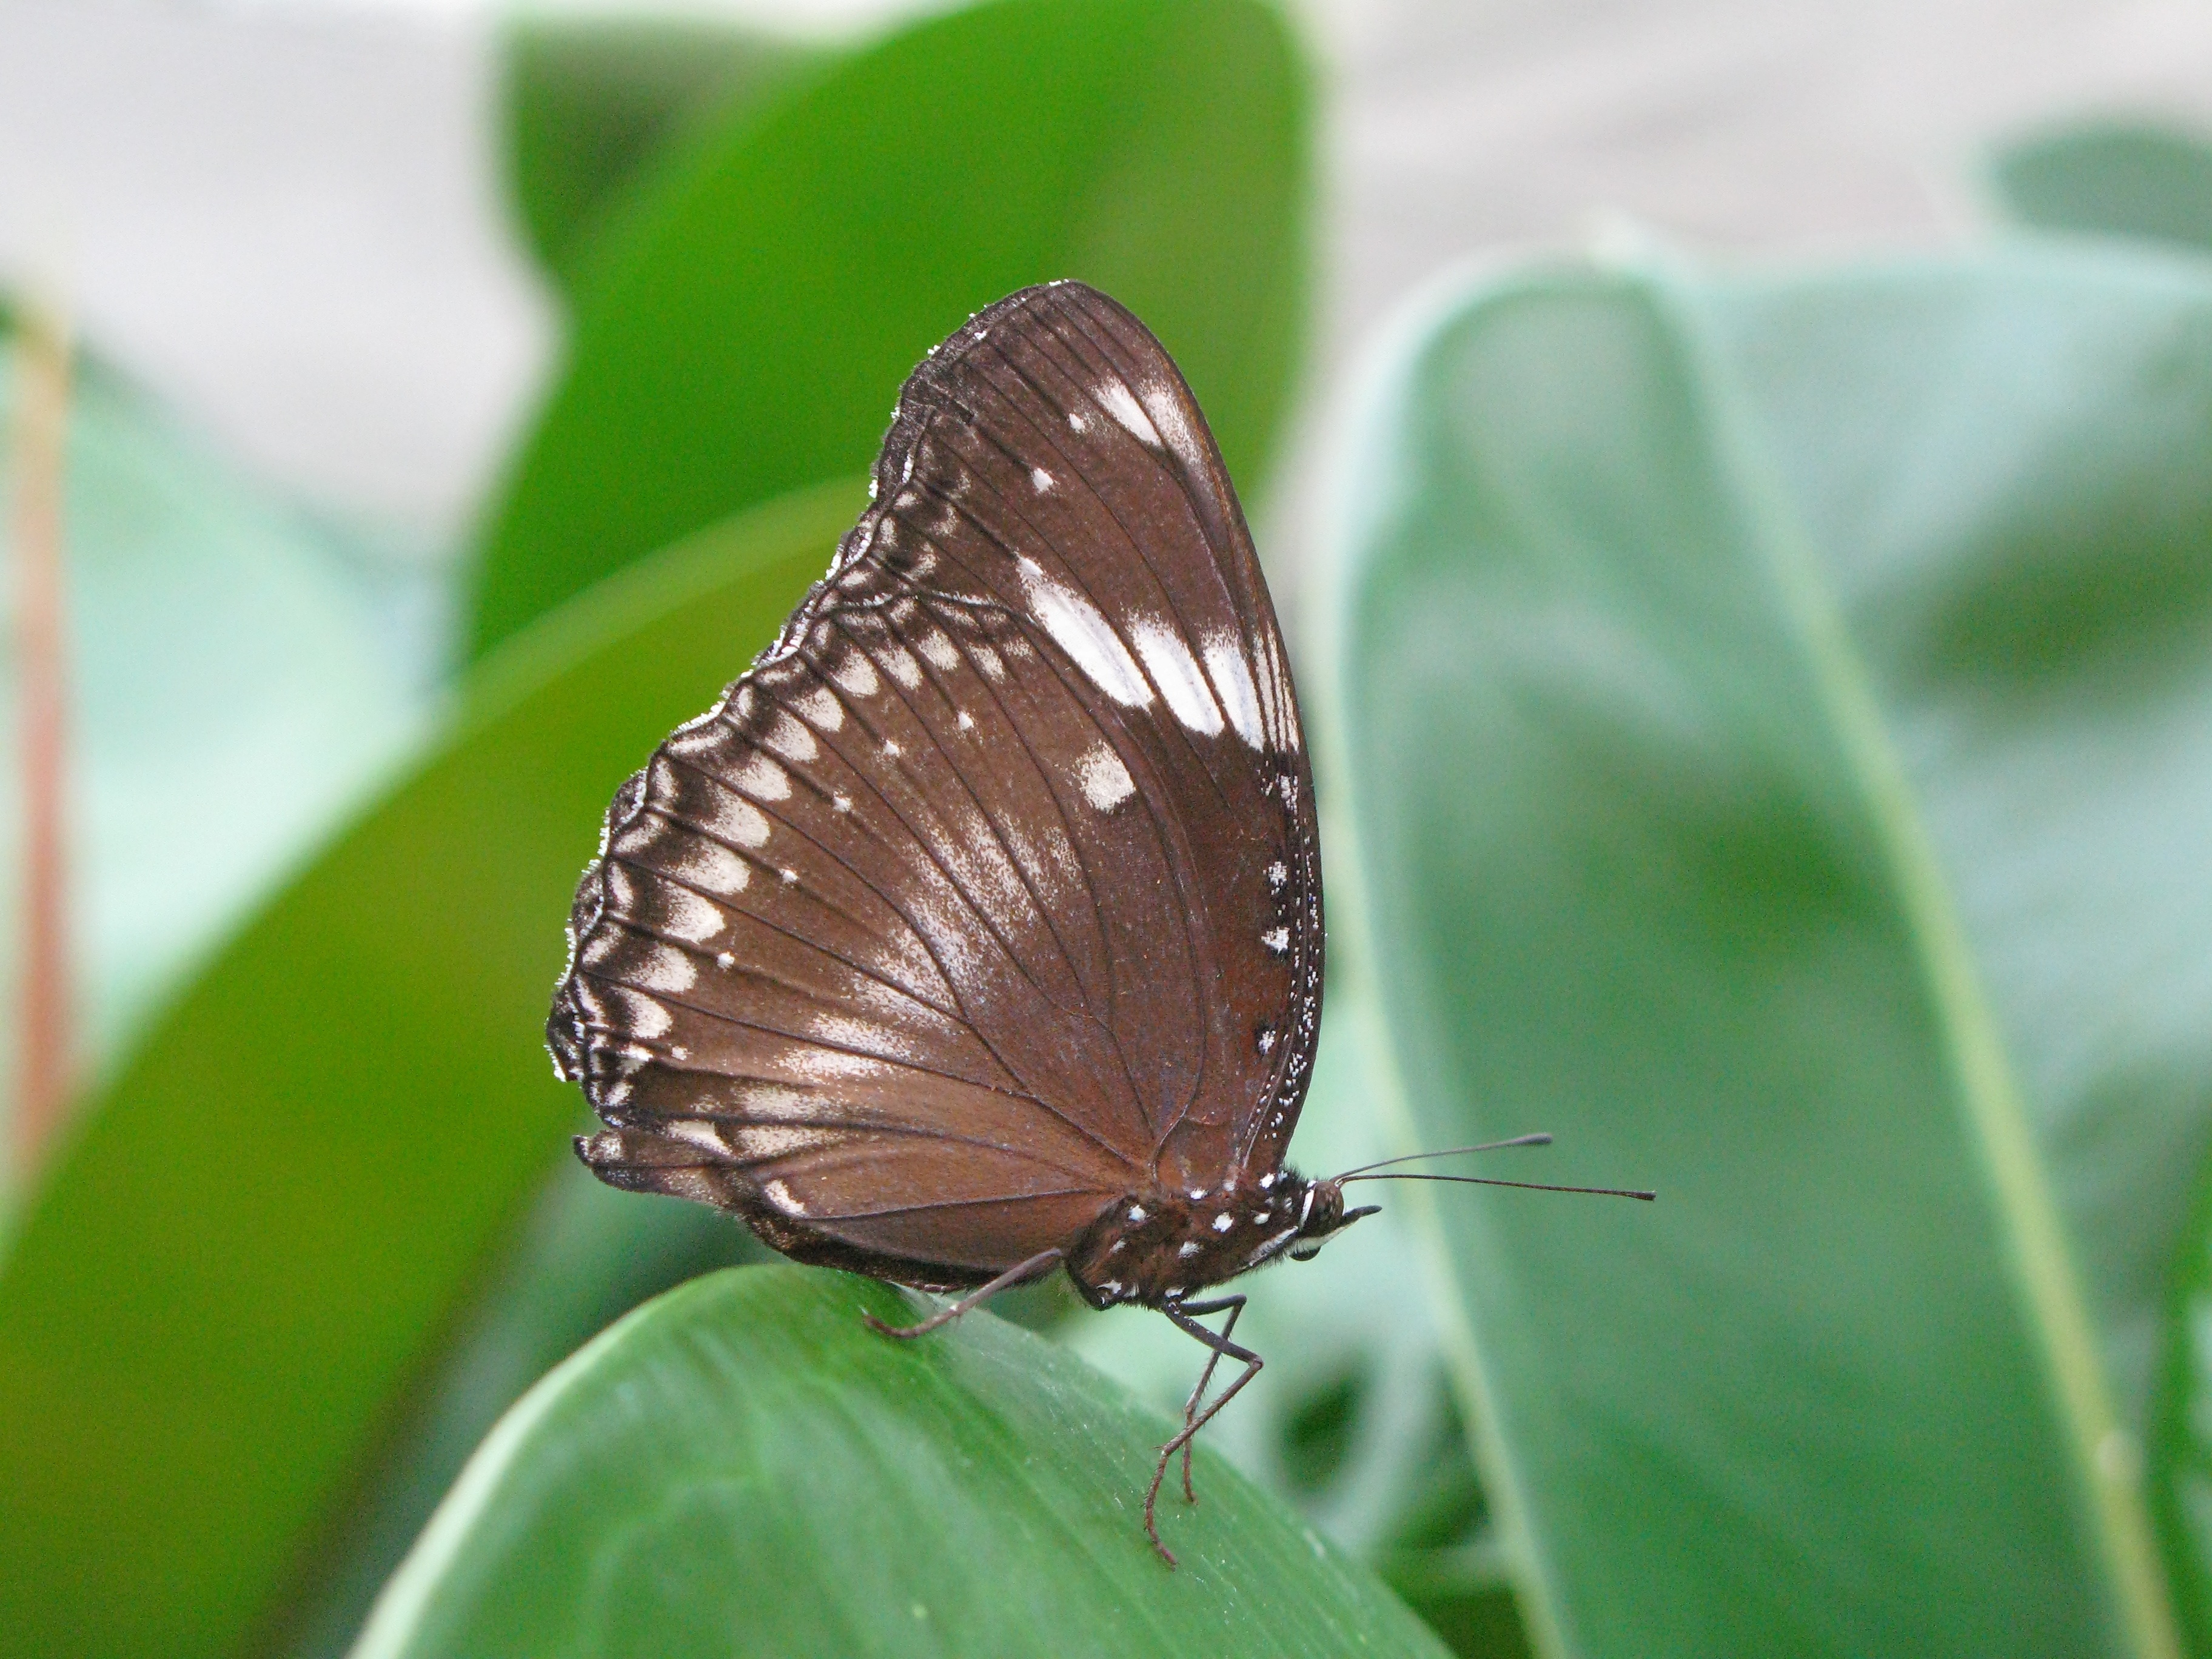
nature, wing, photography, leaf, flower, petal, green, insect, butterfly, colorful, fauna, invertebrate, close up, eye, pieridae, macro photography, arthropod, pollinator, butterfly house, mainau island, plant stem, moths and butterflies, lycaenid, brush footed butterfly, colias